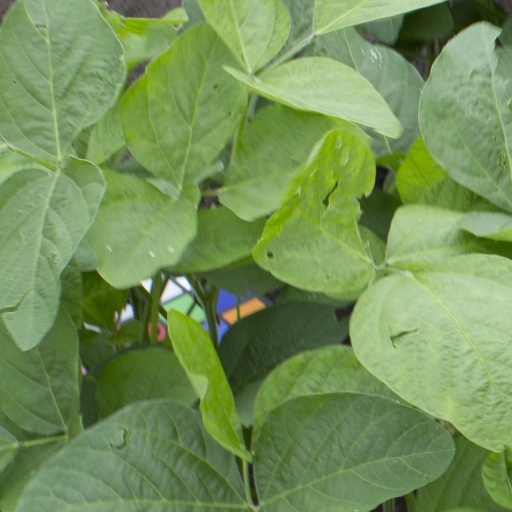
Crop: soybean